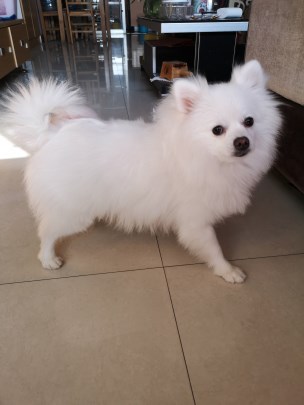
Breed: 1936-n000005-Pomeranian